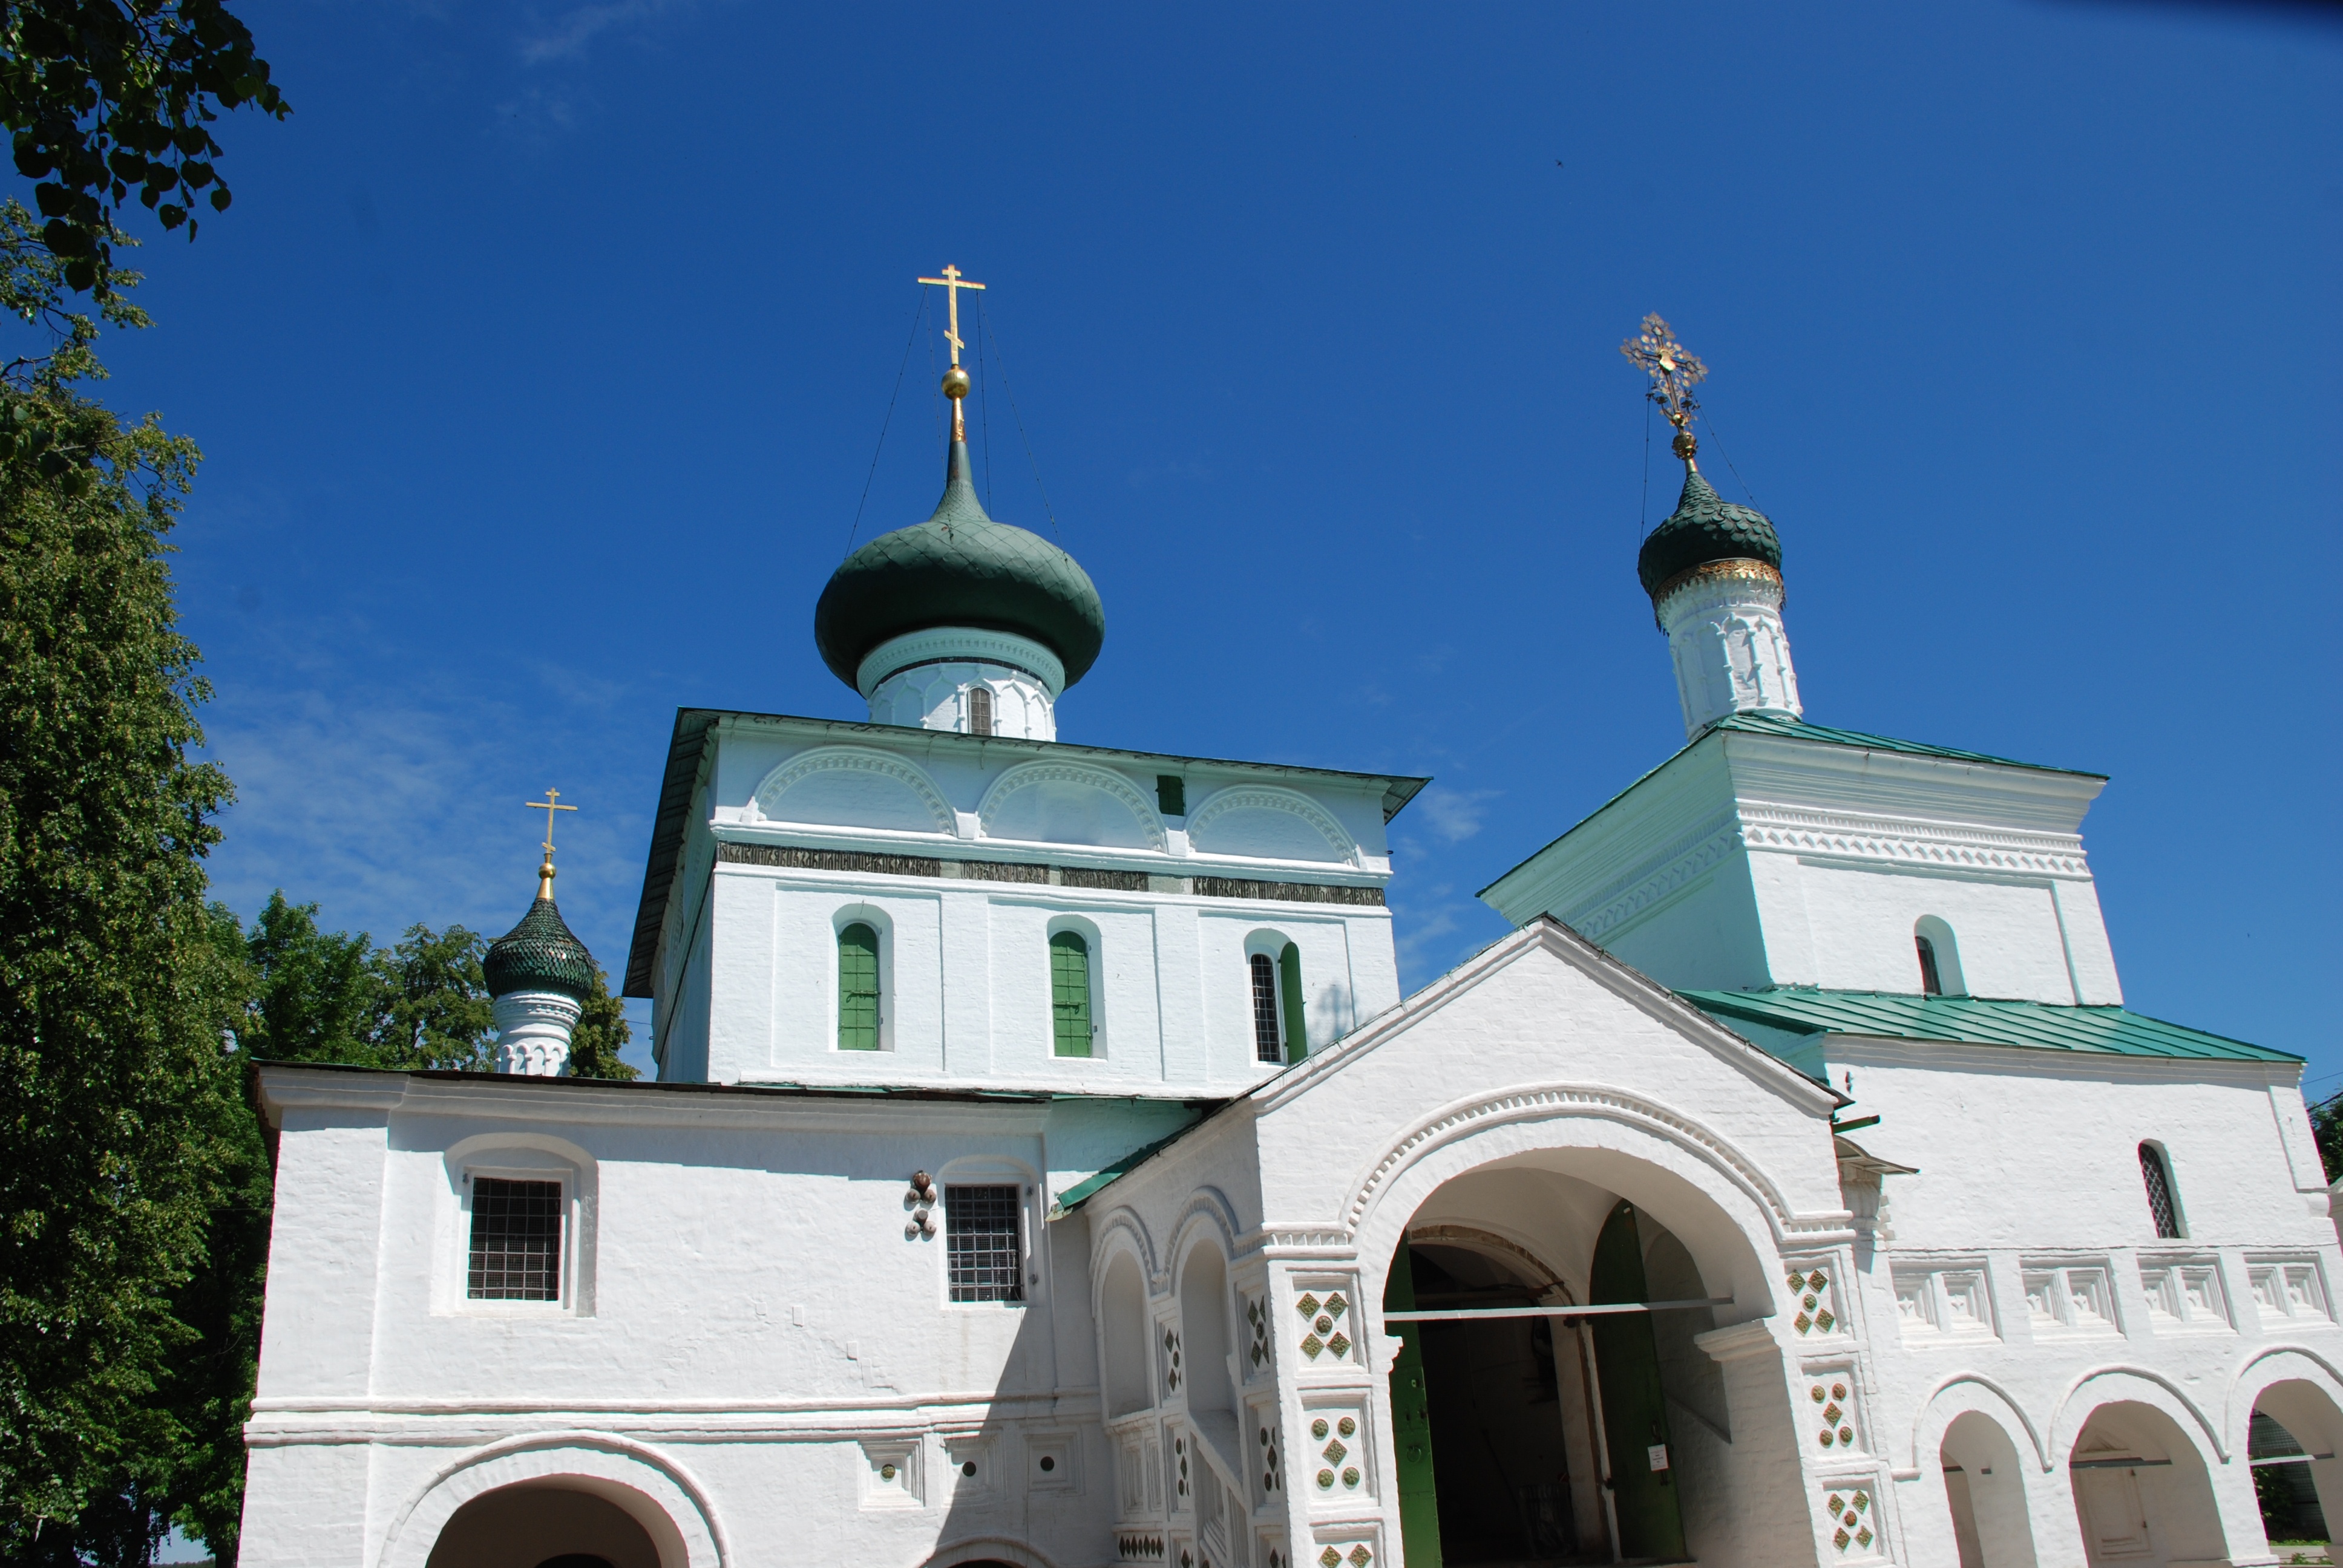
building, city, cityscape, europe, landmark, church, chapel, nikon, place of worship, temple, monastery, mosque, synagogue, kirche, orthodox, nikkor, dome, russia, d80, cityscapes, 18135mmf3556g, 18135mm, nikond80, yaroslavl, spanish missions in california